Samrajyam II: Son of Alexander

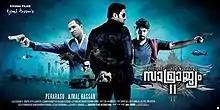
Theatrical release poster of Malayalam version

Samrajyam II: Son of Alexander is a 2015 Indian Malayalam-Tamil billiungal language action film directed by Perarasu in his Malayalam debut. The film is produced by Ajmal Hassan. It is a sequel to 1990 Malayalam cult classic film "Samrajyam" which stars Unni Mukundan played the lead role. With Mammootty and Akanksha Puri plays the supporting roles . The film was partially reshot in Tamil as Tihar.